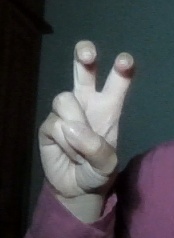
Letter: toot